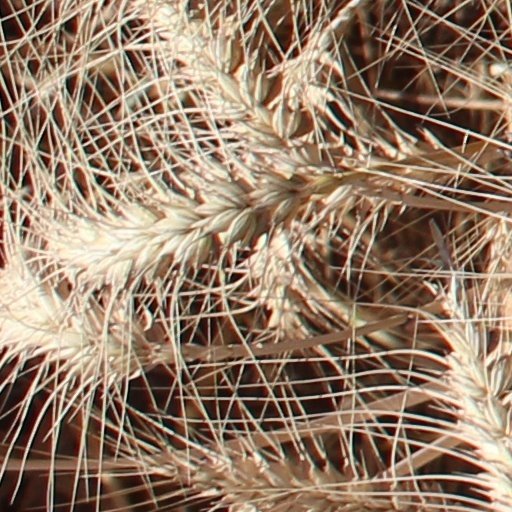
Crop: wheat